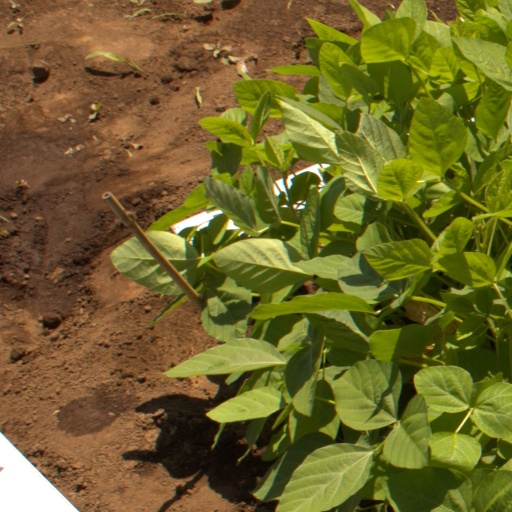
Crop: soybean